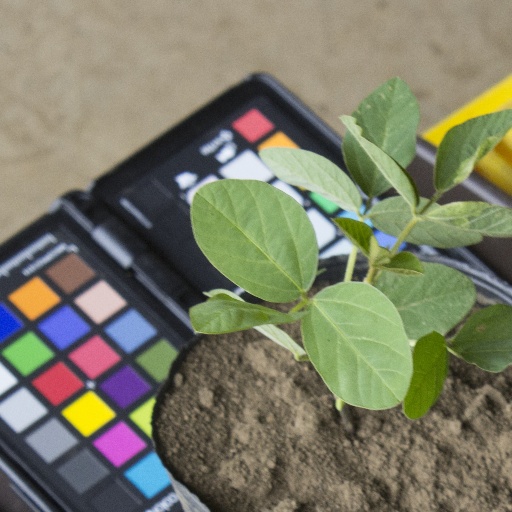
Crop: soybean